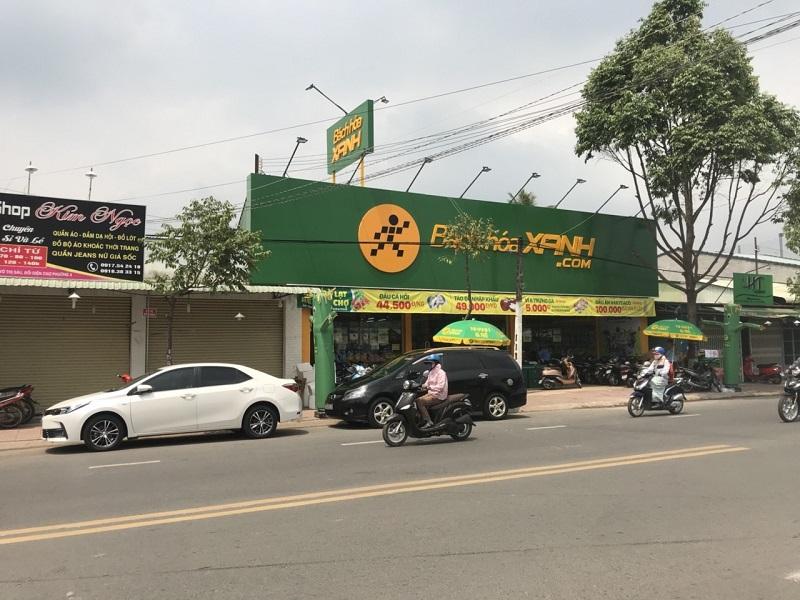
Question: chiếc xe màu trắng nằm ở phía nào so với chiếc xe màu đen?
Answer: chiếc xe màu trắng nằm phía trước chiếc xe màu đen